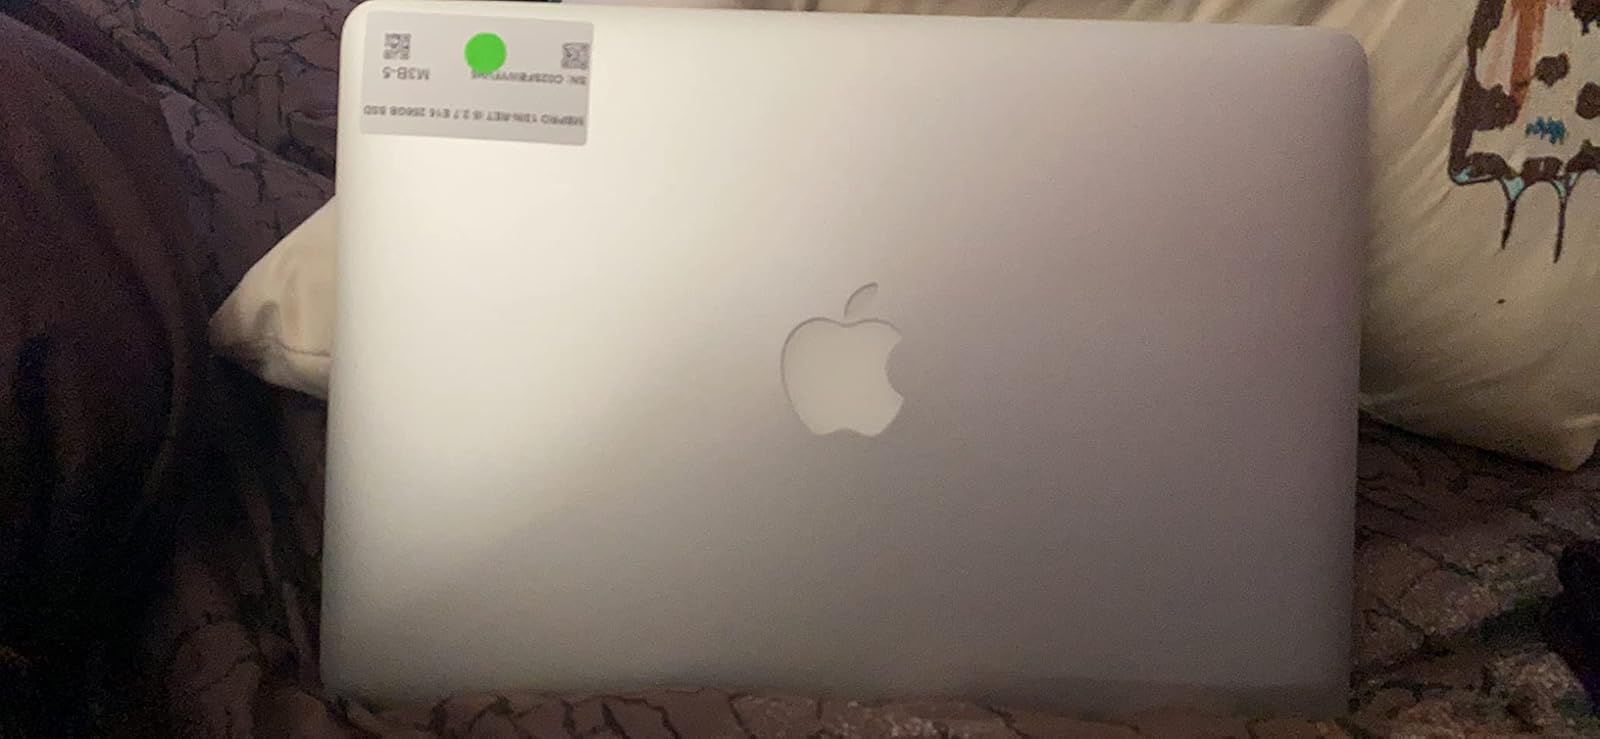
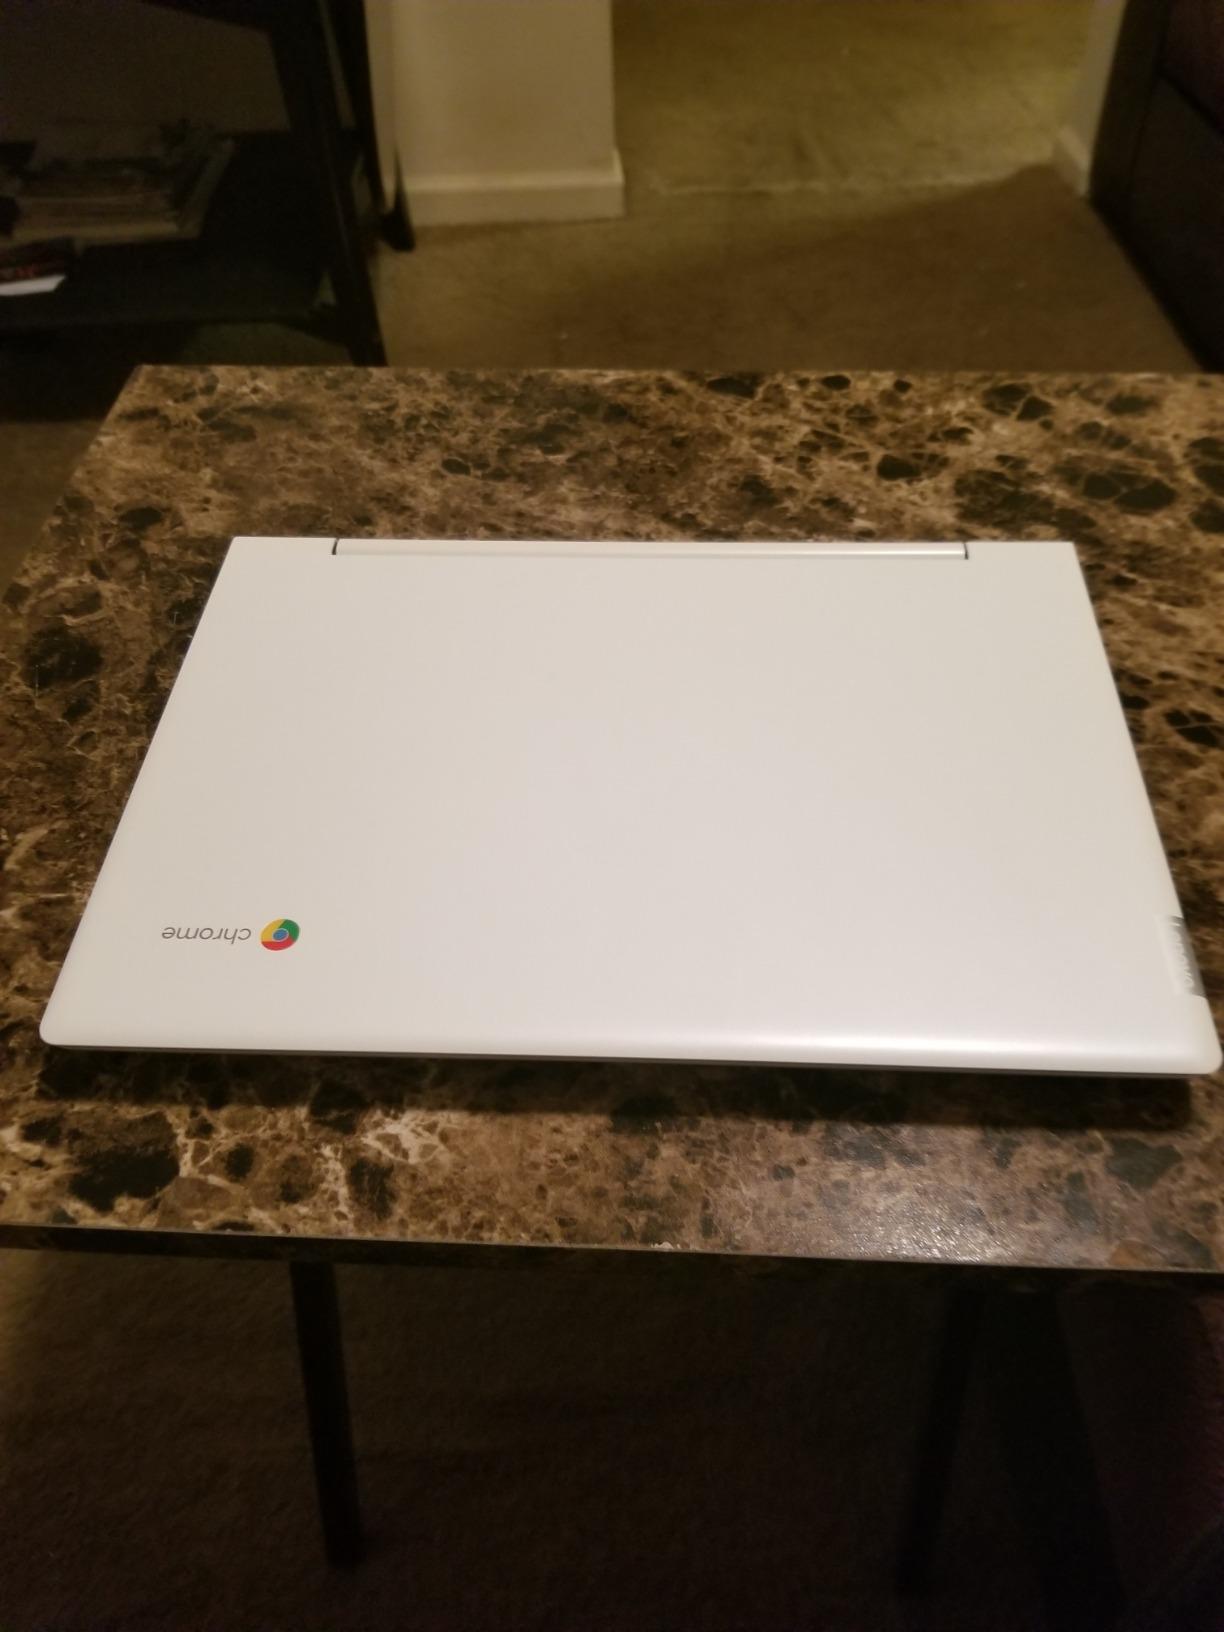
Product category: laptop
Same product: no